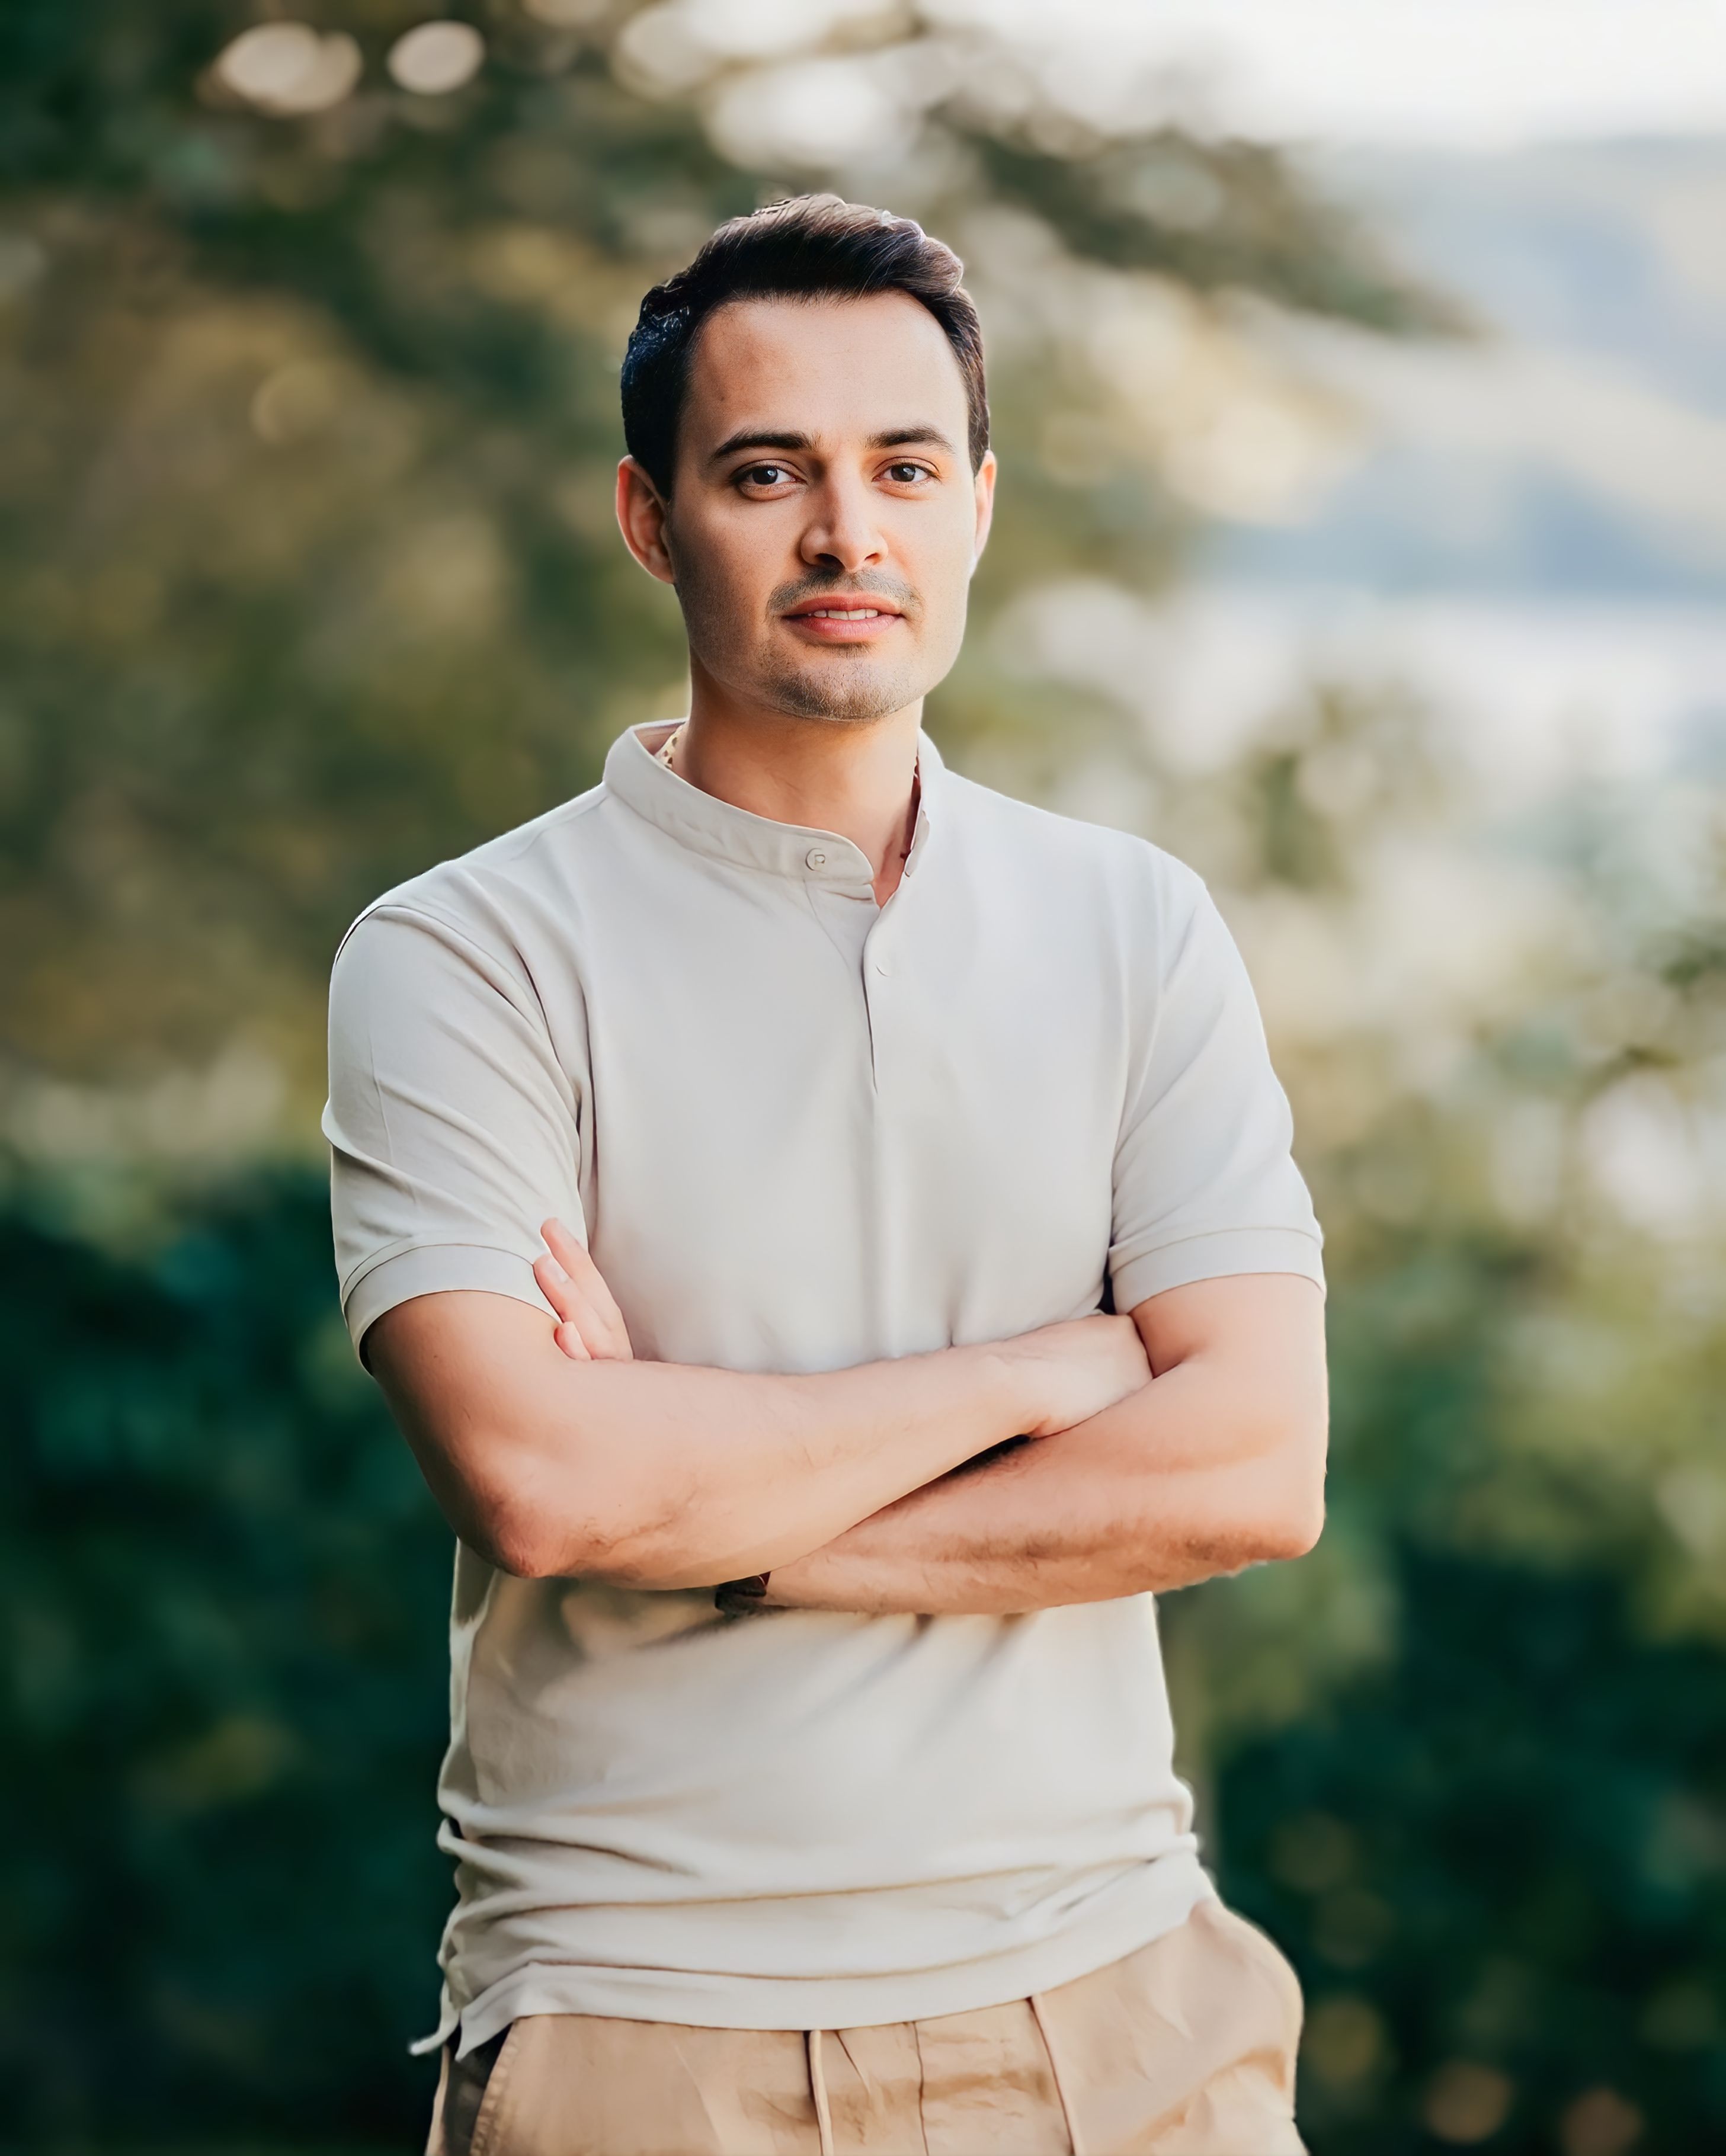
man, portrait, face, hair, head, shoulder, eye, muscle, flash photography, neck, dress shirt, sleeve, standing, waist, gesture, People in nature, happy, elbow, trunk, grass, t shirt, tree, chest, abdomen, formal wear, belt, denim, eyewear, grassland, leisure, peach, landscape, sitting, portrait photography, jewellery, top, necklace, photo shoot